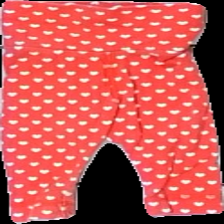
View: front
Type: Tights
Category: Children
Brand: H&M
Colors: White, Red
Material: 100% cotton
Pattern: Other
Cut: Regular
Size: 56
Season: All
Damage: fabric is worn out
Price range: <50
Recommended usage: Recycle